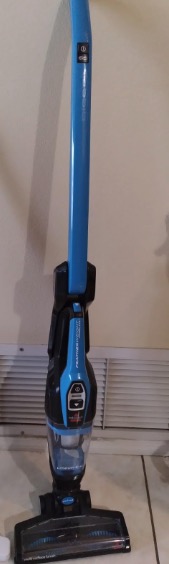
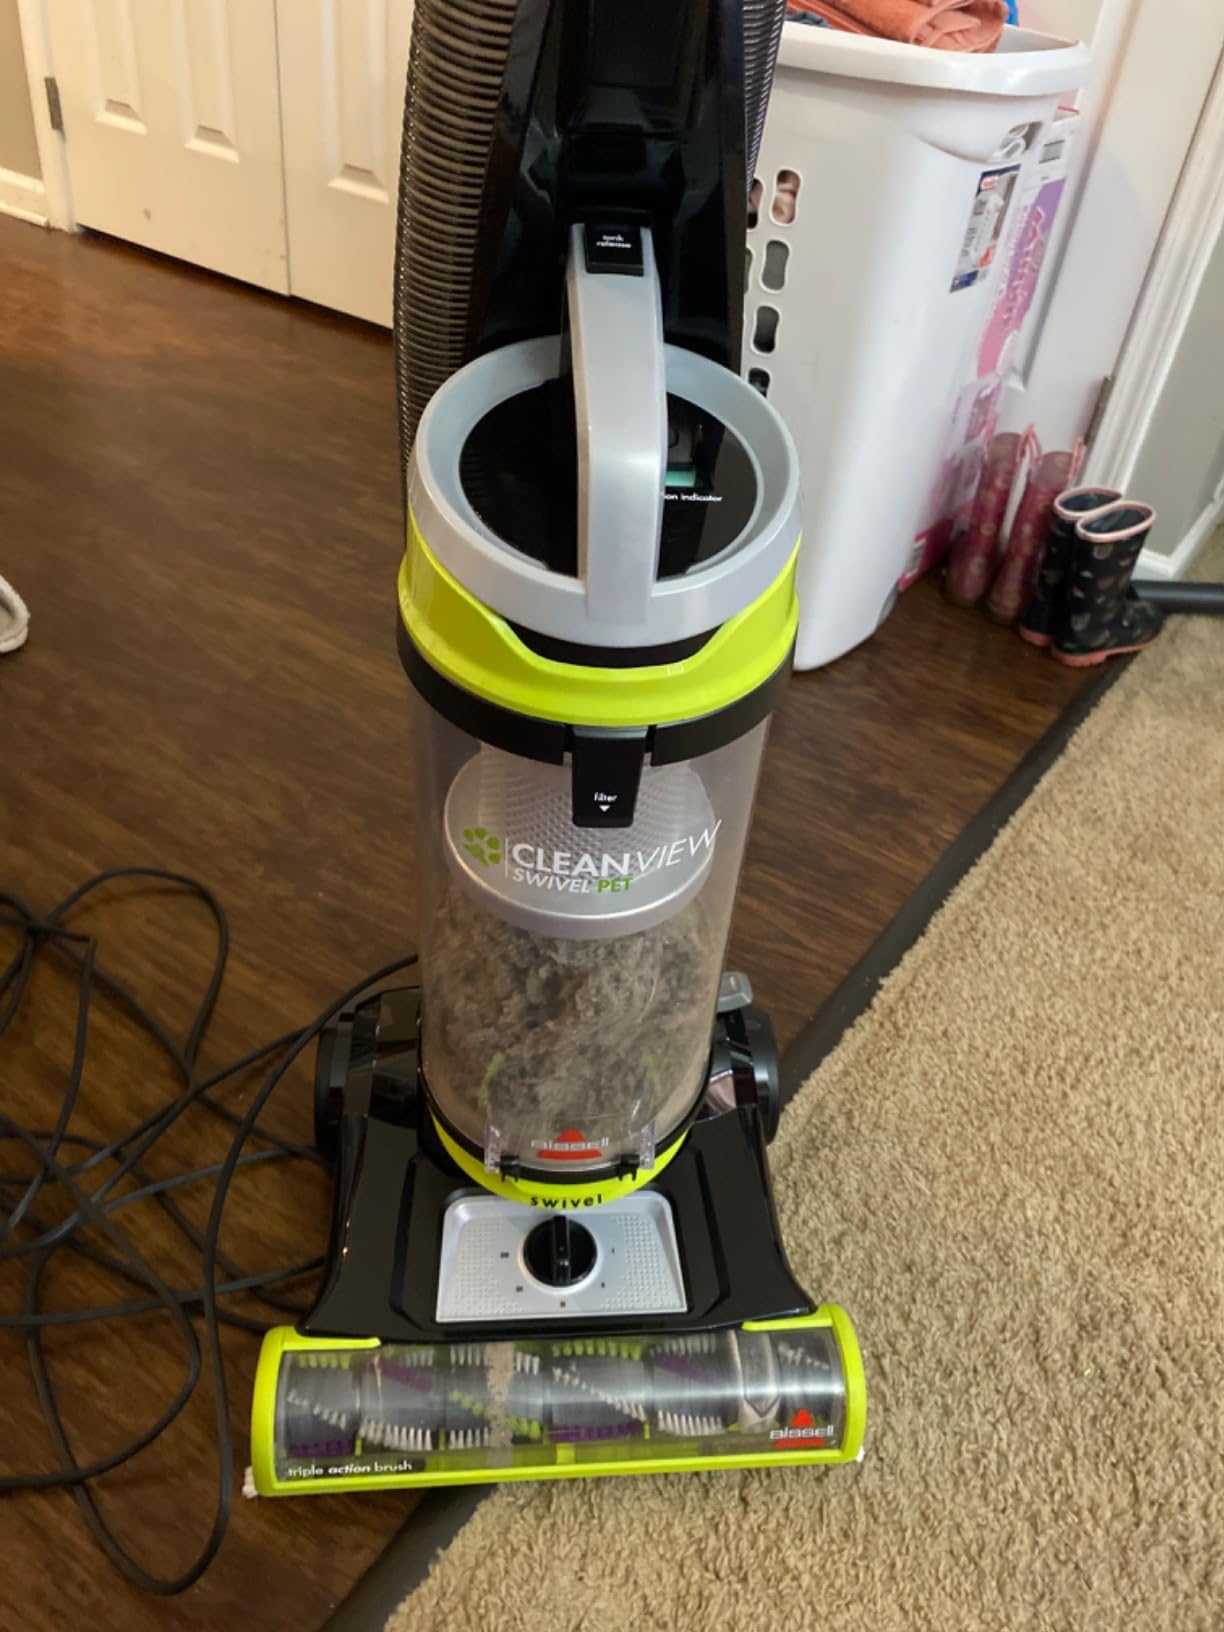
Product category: items_vacuum
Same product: no